Racial Integrity Act of 1924

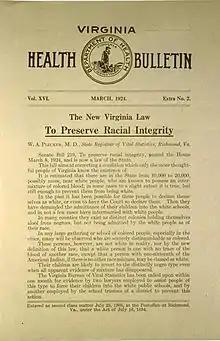
Racial Integrity Act of 1924

In 1924, the Virginia General Assembly enacted the Racial Integrity Act. The act reinforced racial segregation by prohibiting interracial marriage and classifying as "white" a person "who has no trace whatsoever of any blood other than Caucasian". The act, an outgrowth of eugenicist and scientific racist propaganda, was pushed by Walter Plecker, a white supremacist and eugenicist who held the post of registrar of the Virginia Bureau of Vital Statistics.